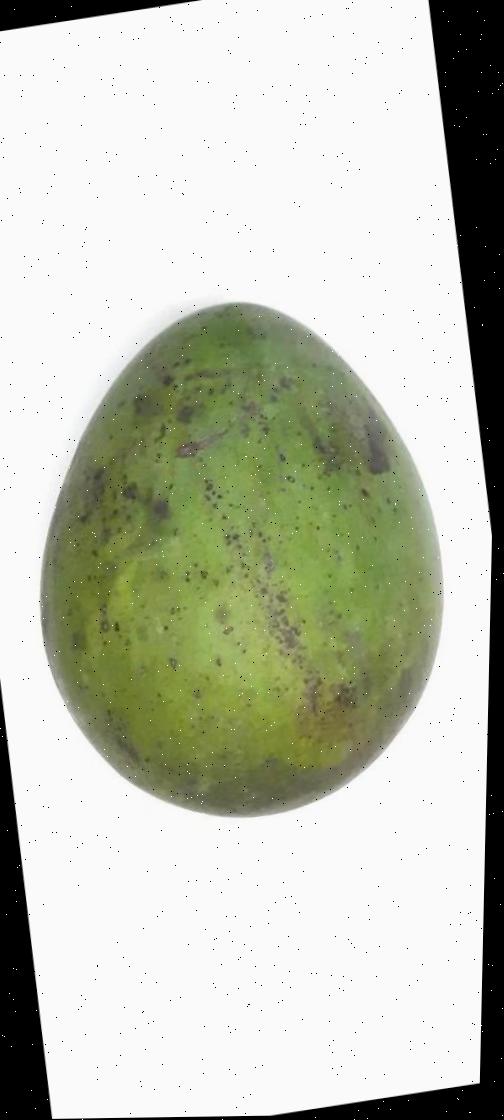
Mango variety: Harivanga